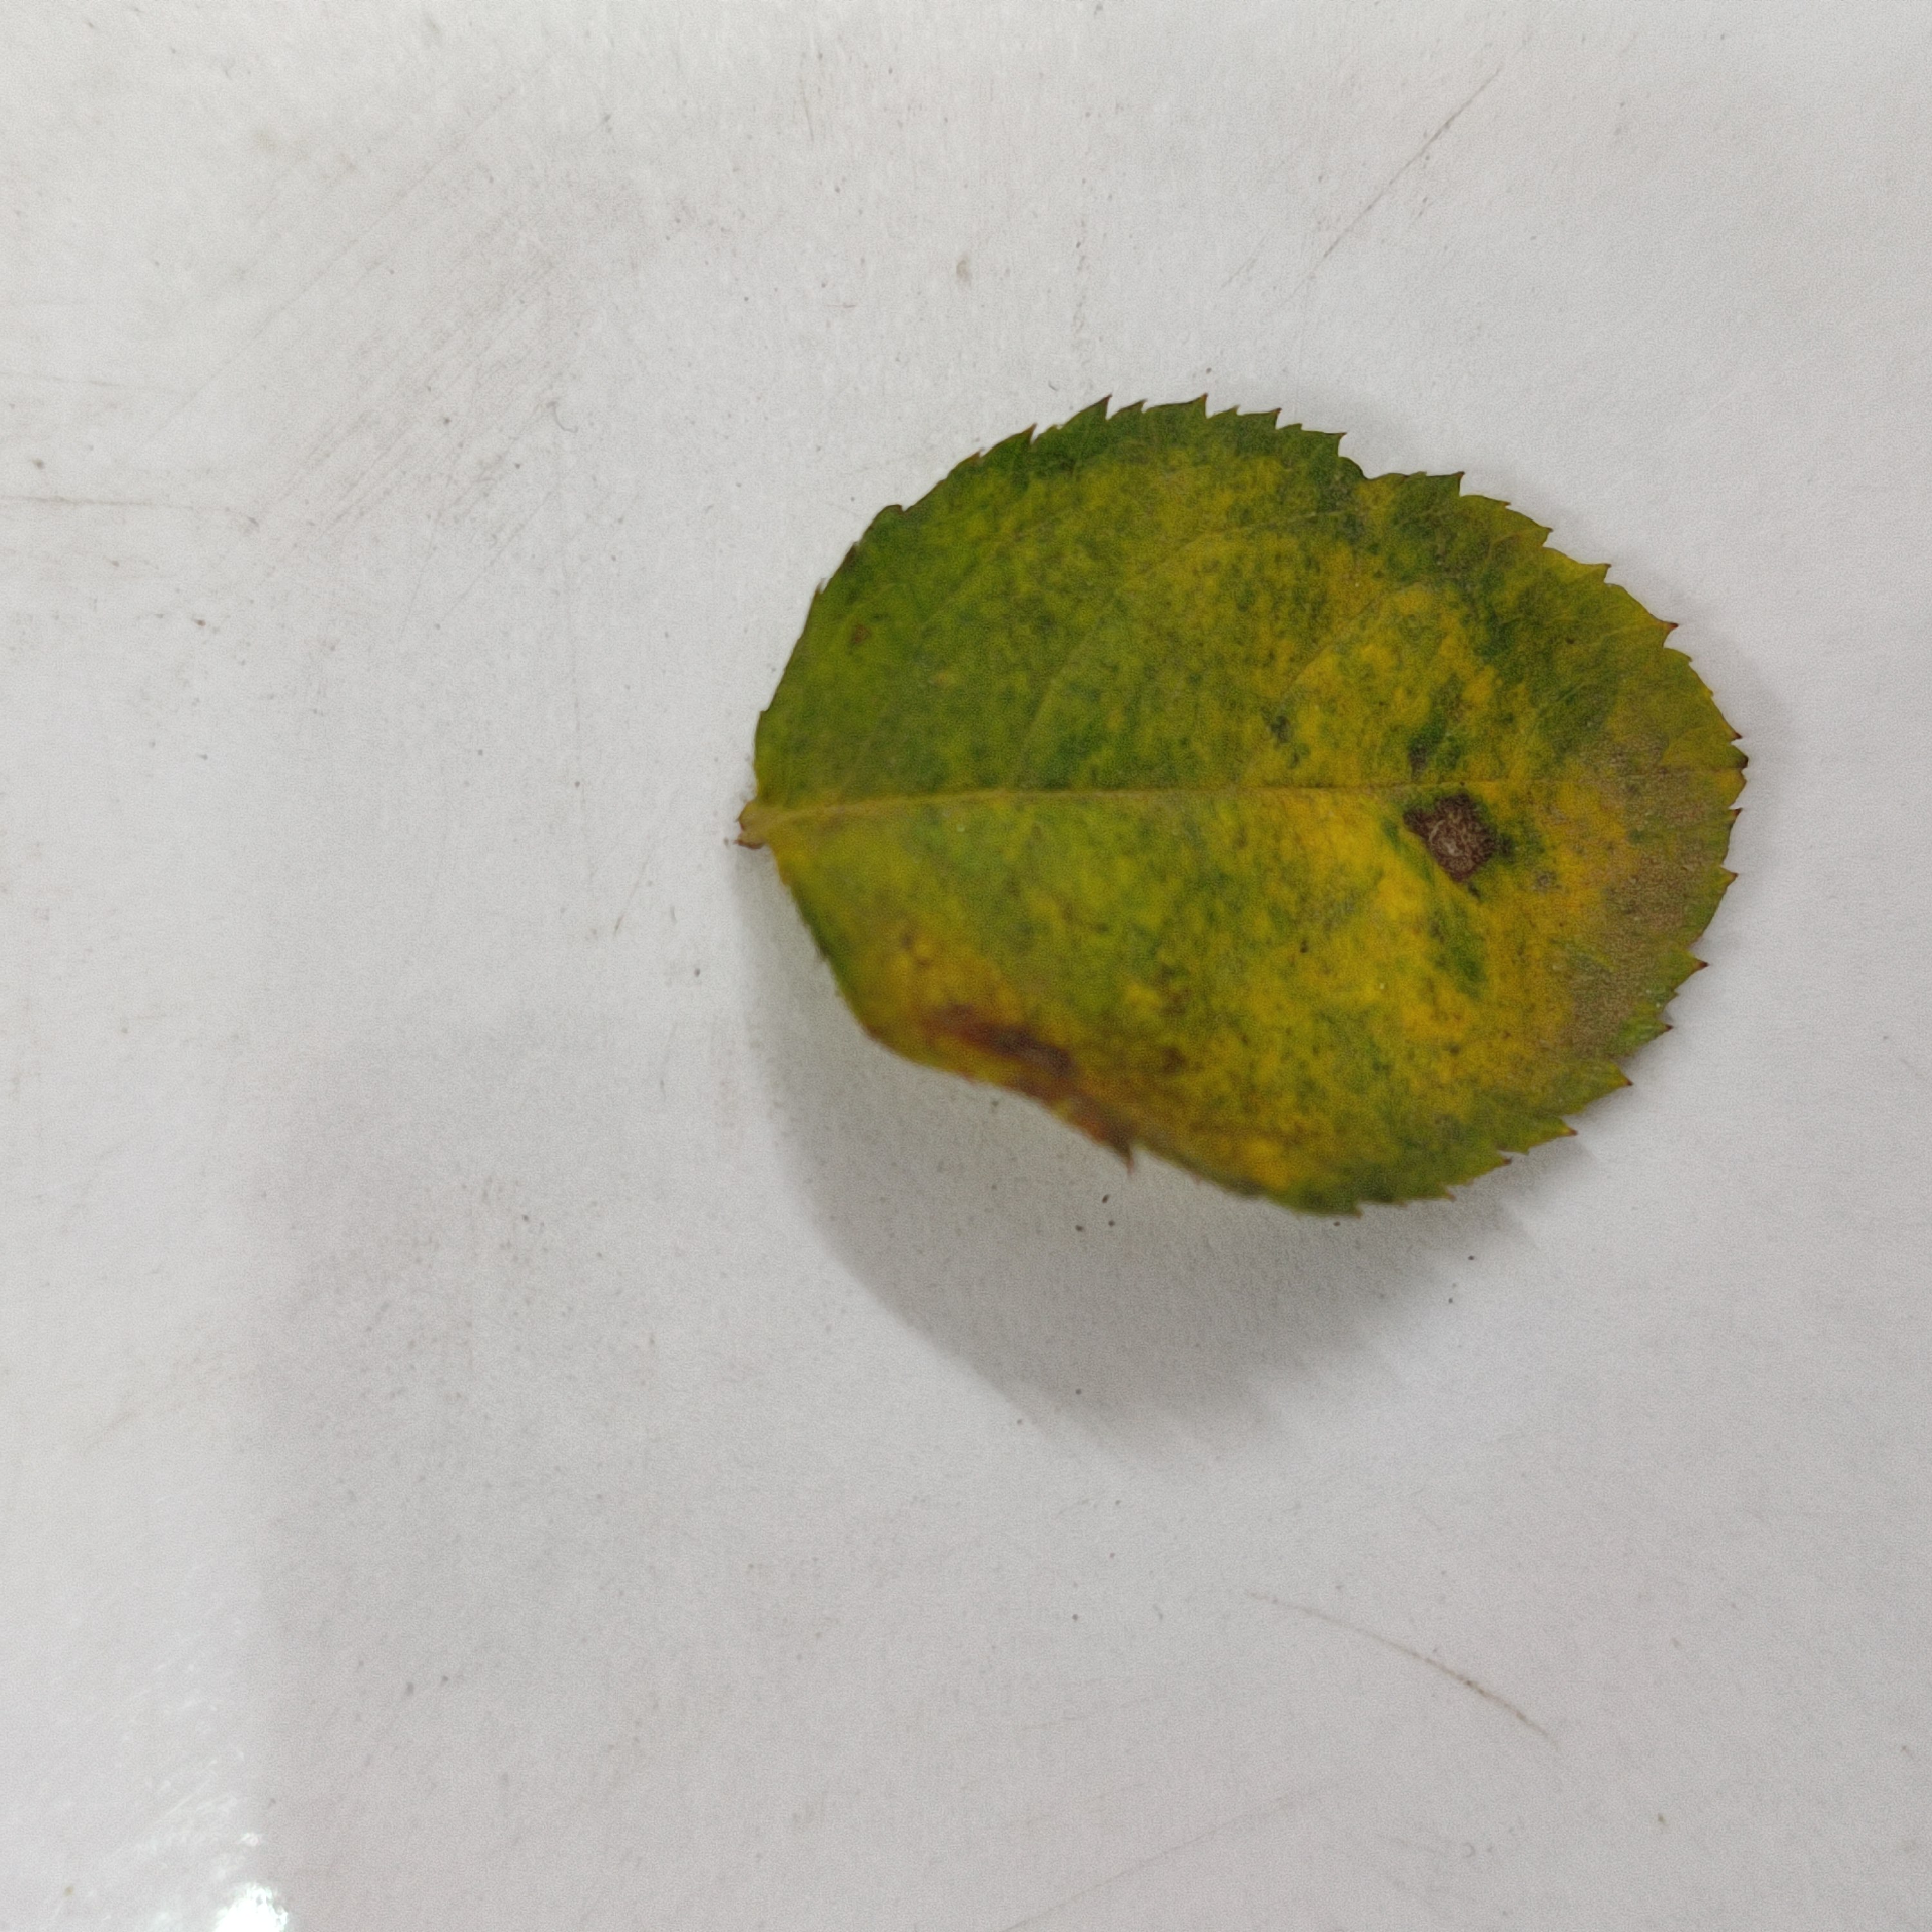
Label: Yellow Mosaic Virus